Decorative painting in Hälsingland

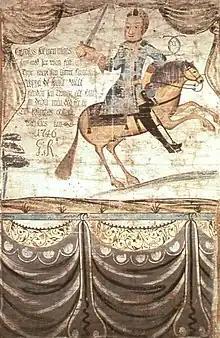

Reuter was the man behind the stylized decorative painting style popularized in the Dellen area during the 18th century. As a soldier of the Hälsinge Regiment he was frequently away on military campaigns. The style has been characterized as Baroque with elements of renaissance. He would depict both biblical characters and military leaders on horseback. His usual method for composing wall sections used painted frames of vines, draperies, flowers, and fruits. Yellow, red, and brown dominate the palette, and the contours of his characters are sharply demarcated in black. Throughout his career, Reuter would associate with a number of younger painters, retroactively dubbed the "Delsbo School", for safeguarding the stylistic choices of their local tradition. In contrast to many others, Reuter would regularly sign his production, significantly facilitating discernment between the works of the master and his students. Preserved interiors by Reuter are kept at Delsbo Forngård, Bjuråker Forngård, the Hälsingland Museum in Hudiksvall, the Ljusdal museum, and in the Delsbo homestead at the Skansen open-air museum in Stockholm.